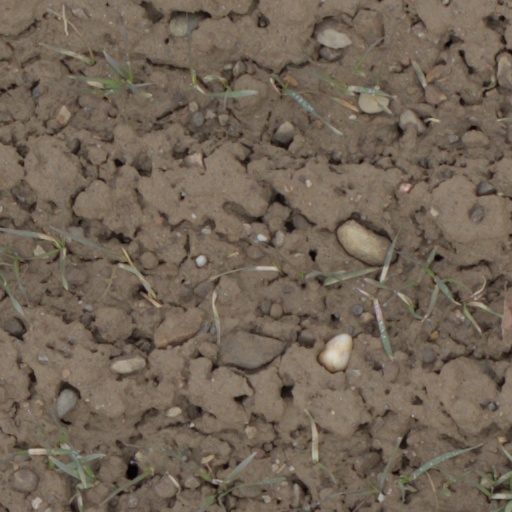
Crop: wheat